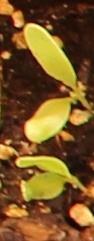
Label: Sugar beet